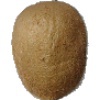
Label: kiwi